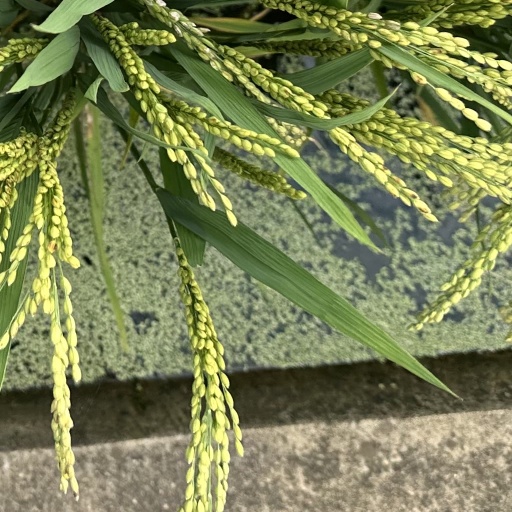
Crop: rice